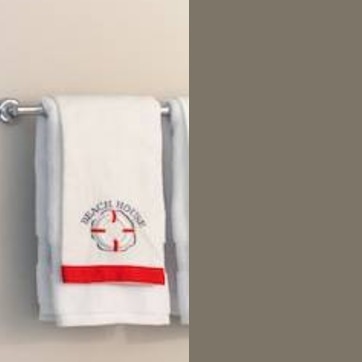
Material: fabric